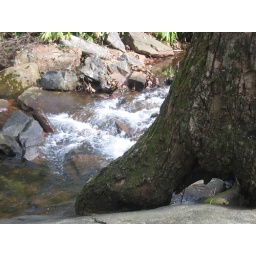
This tree has found a way to put roots down around the rocks along the streambed.